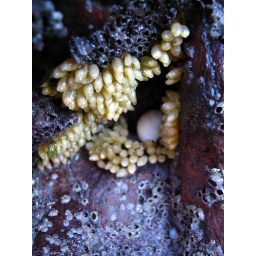
Ma spotted this and it's very interesng! I think it's eggs from those lovely snails in rock pools.